Sainte-Jeanne-d'Arc, Paris

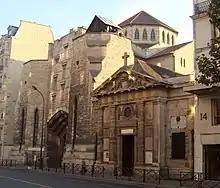
Original façade on Rue de la Chapelle, with the Church of Saint-Denys de la Chapelle to the right

The Saint Joan of Arc Basilica is located on the Rue de Torcy and the Rue de la Chapelle in the "quartier de la Chapelle" of the 18th arrondissement of Paris. Its design was the subject of a contentious design competition. The winning partially-completed design was eventually scrapped in favor of a more modest modernist design.